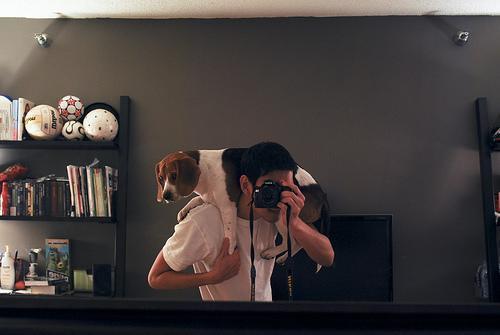
beagle